Stanisław Kozierowski

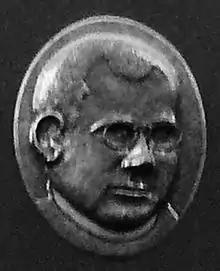
Stanisław Kozierowski

Stanisław Kozierowski (1874 – 1949) was a Polish Catholic priest and historian.